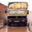
Label: truck